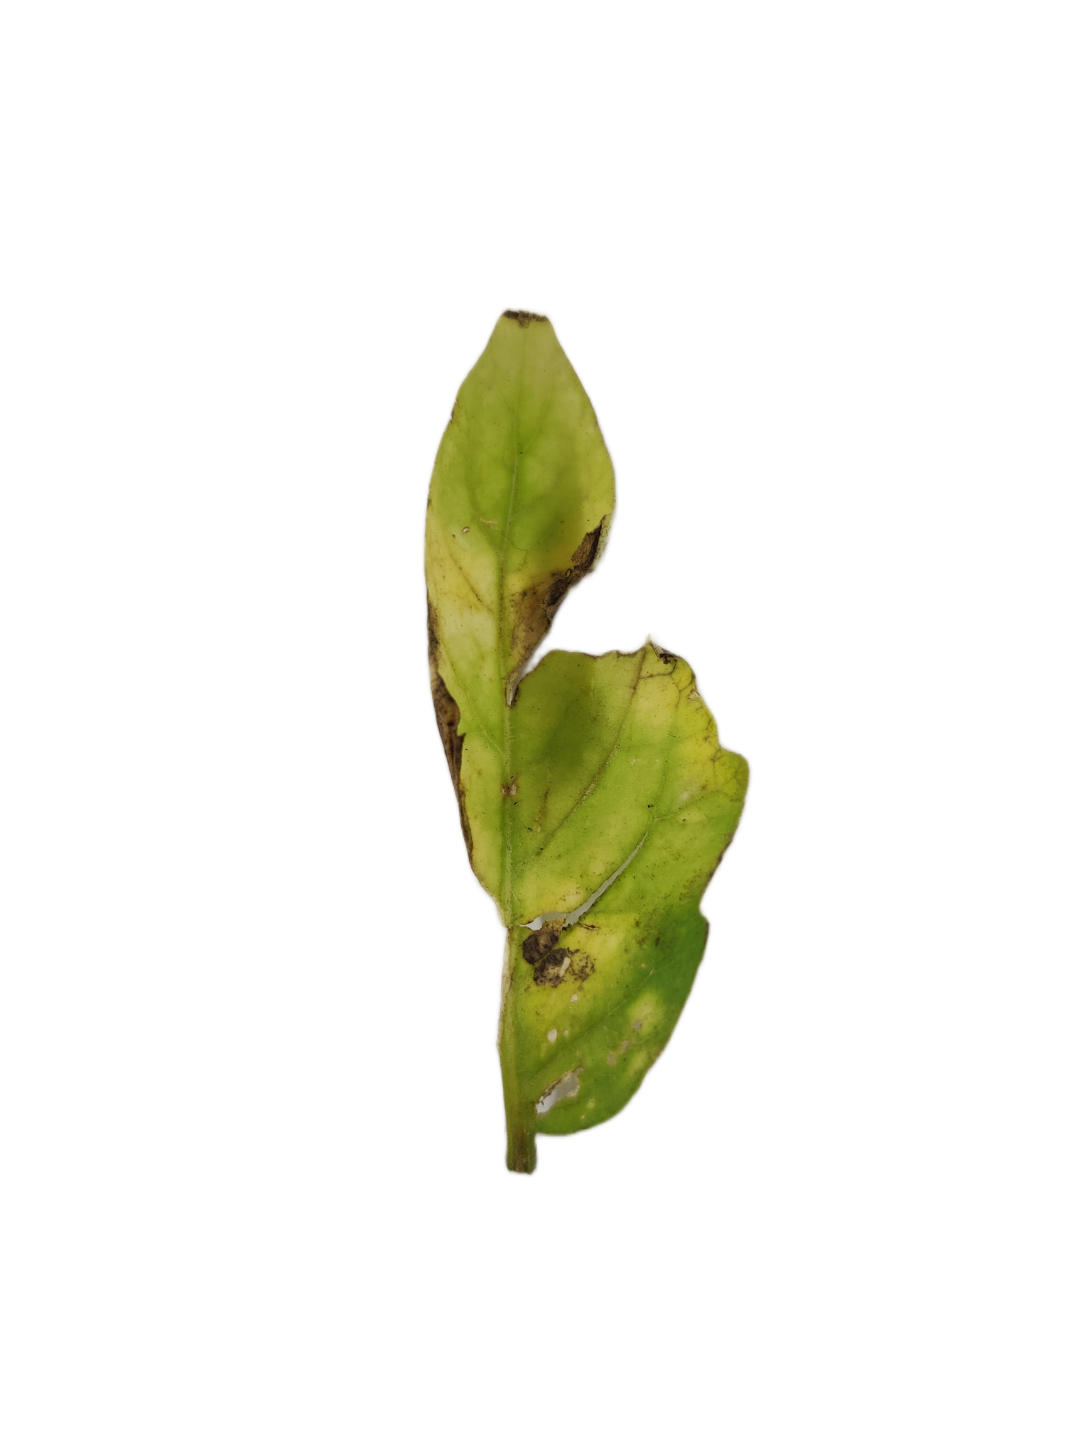
Crop: Tomato
Label: White_spot